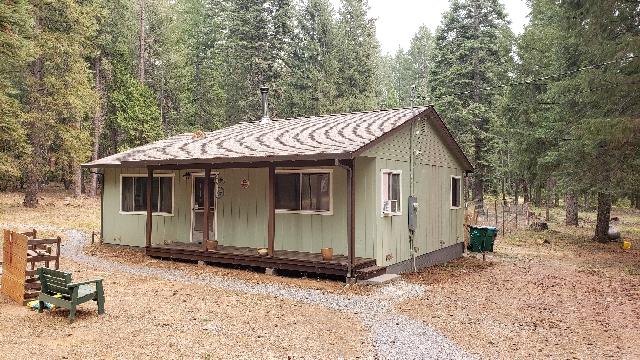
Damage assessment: no_damage